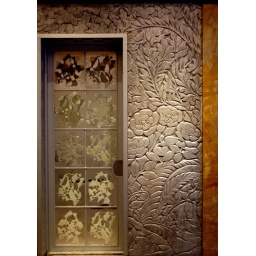
Beautiful wall and door in the dining room